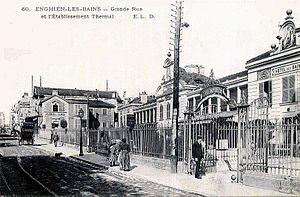
Enghien-les-Bains est une commune française située dans le département du Val-d'Oise, en région Île-de-France. Elle se situe à onze kilomètres au nord de Paris.